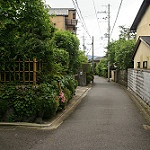
Label: street